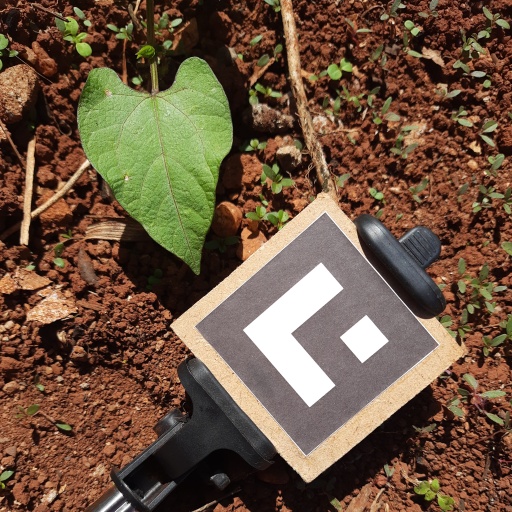
Observations: wavy surface, no eating holes, under sunlight